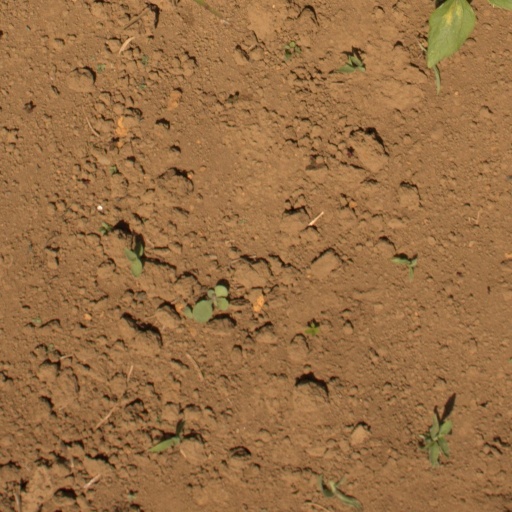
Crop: Jerusalem artichoke